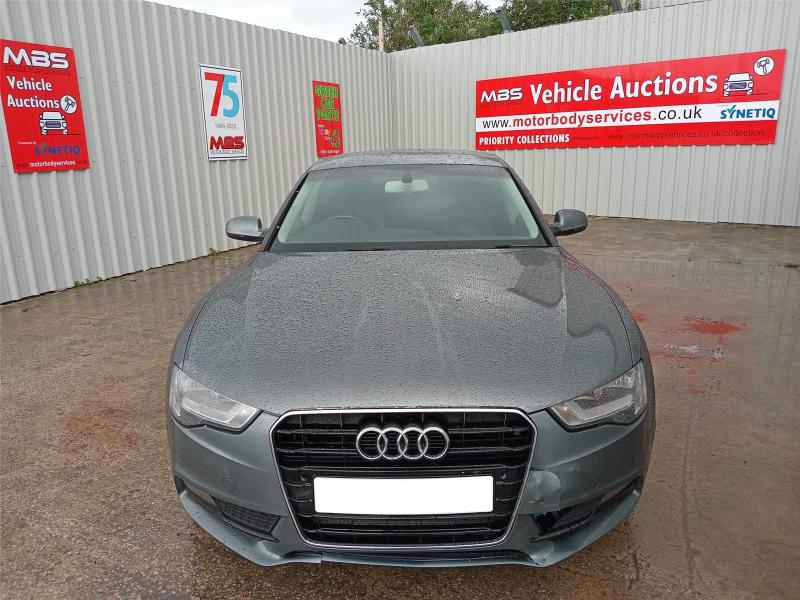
Aucun dommage détecté.
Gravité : aucun